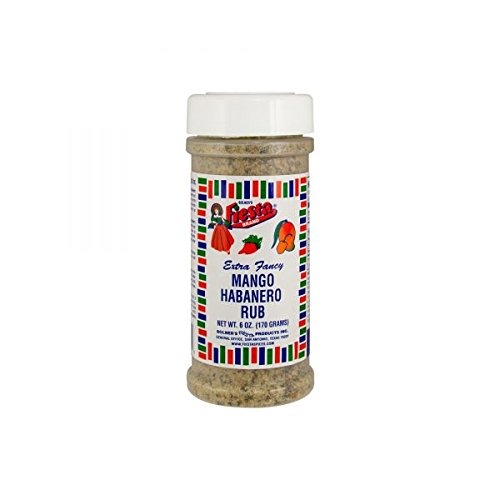
Item Name: Fiesta Mango Habanero Rub 6 oz (Pack of 3)
Value: 3.0
Unit: Count

Price: 9.95